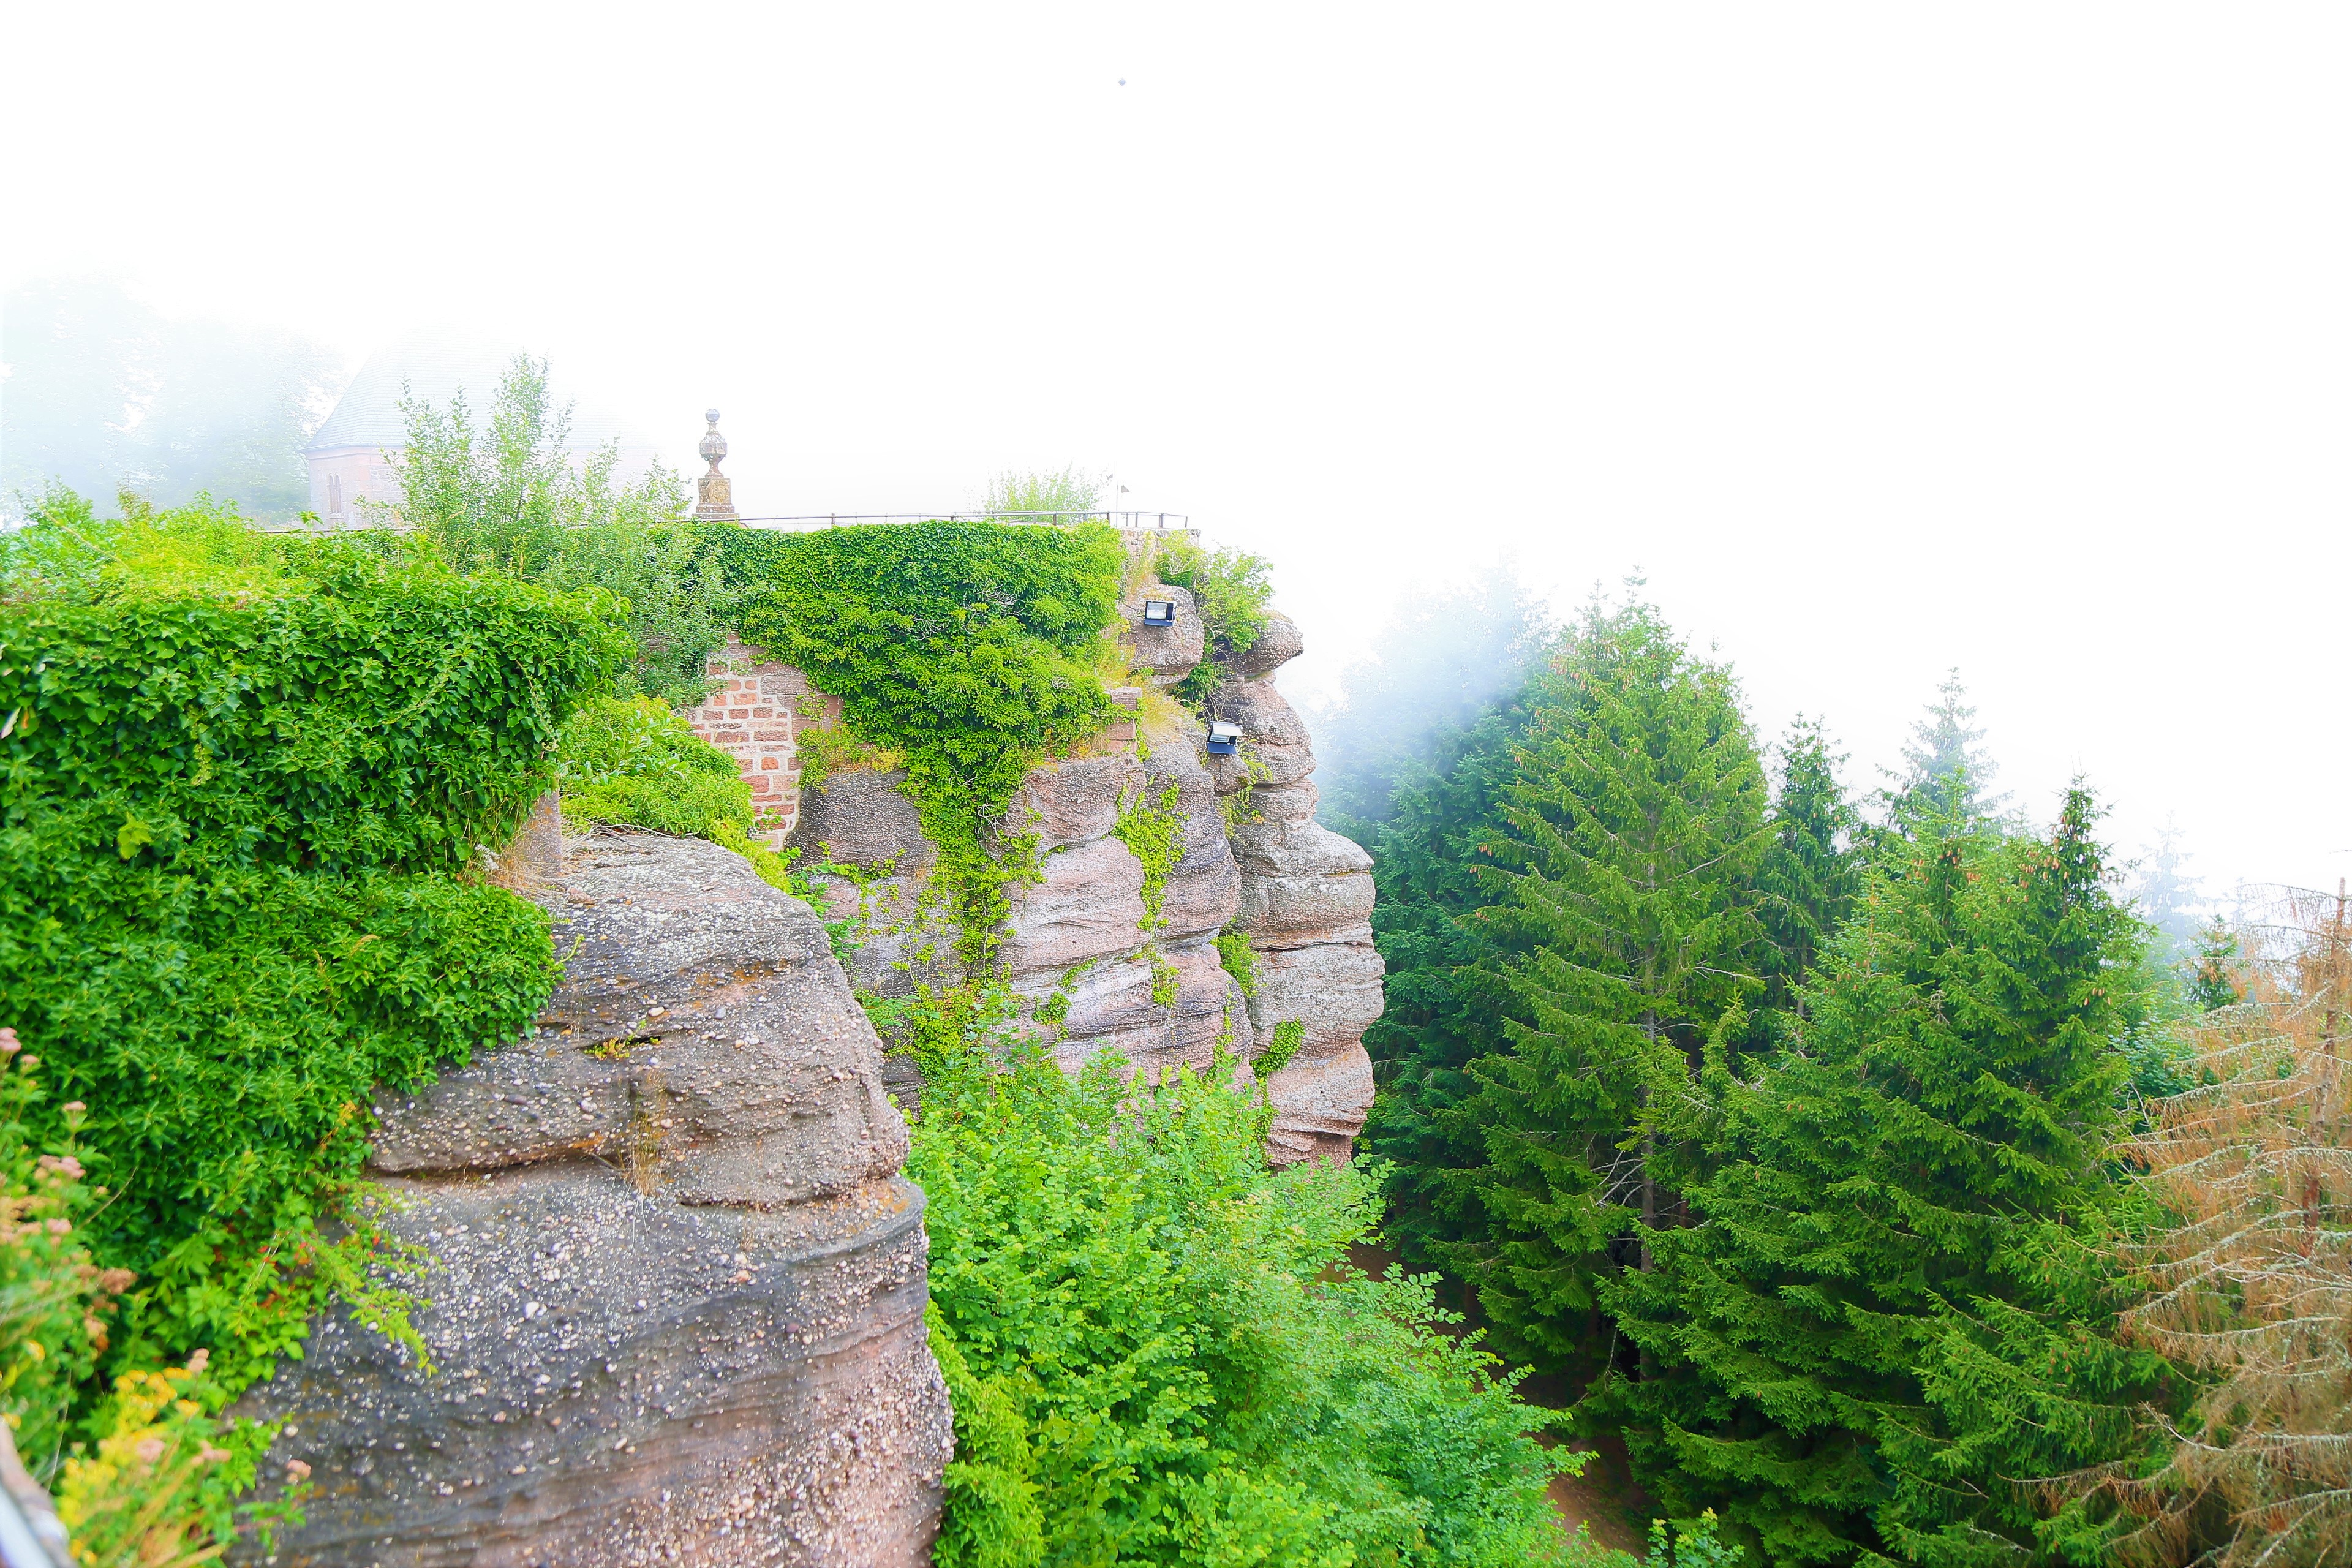
city, buildings, tourism, historic, travel, forest, road, fog, high, hill, nature, vegetation, tree, green, wall, nature reserve, plant, biome, thuya, wilderness, leaf, woody plant, grass, shrub, hill station, landscape, rock, evergreen, garden, pine family, conifer, terrain, temperate coniferous forest